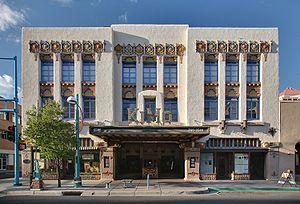
Albuquerque est la plus grande ville de l'État du Nouveau-Mexique, aux États-Unis, à 370 km au nord d'El Paso et à 538 km au sud-sud-ouest de Denver. C’est le siège et la ville principale du comté de Bernalillo.